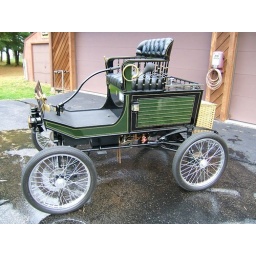
Full size, road legal steam powered car by Steam Traction World